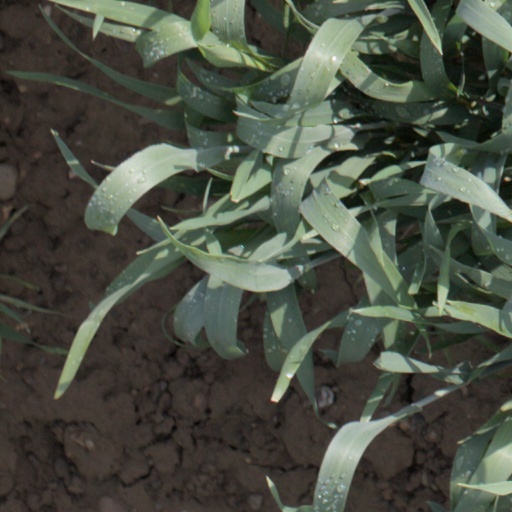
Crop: wheat